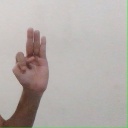
अक्षर: भ